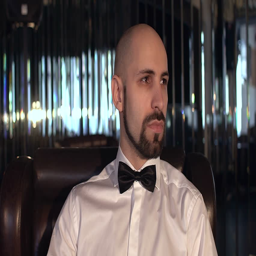
close - up portrait of a confident man with beard looking at camera , slow motion